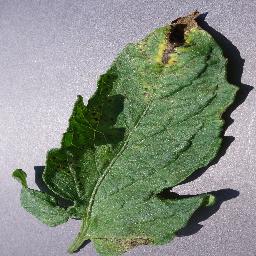
Label: Tomato___Septoria_leaf_spot